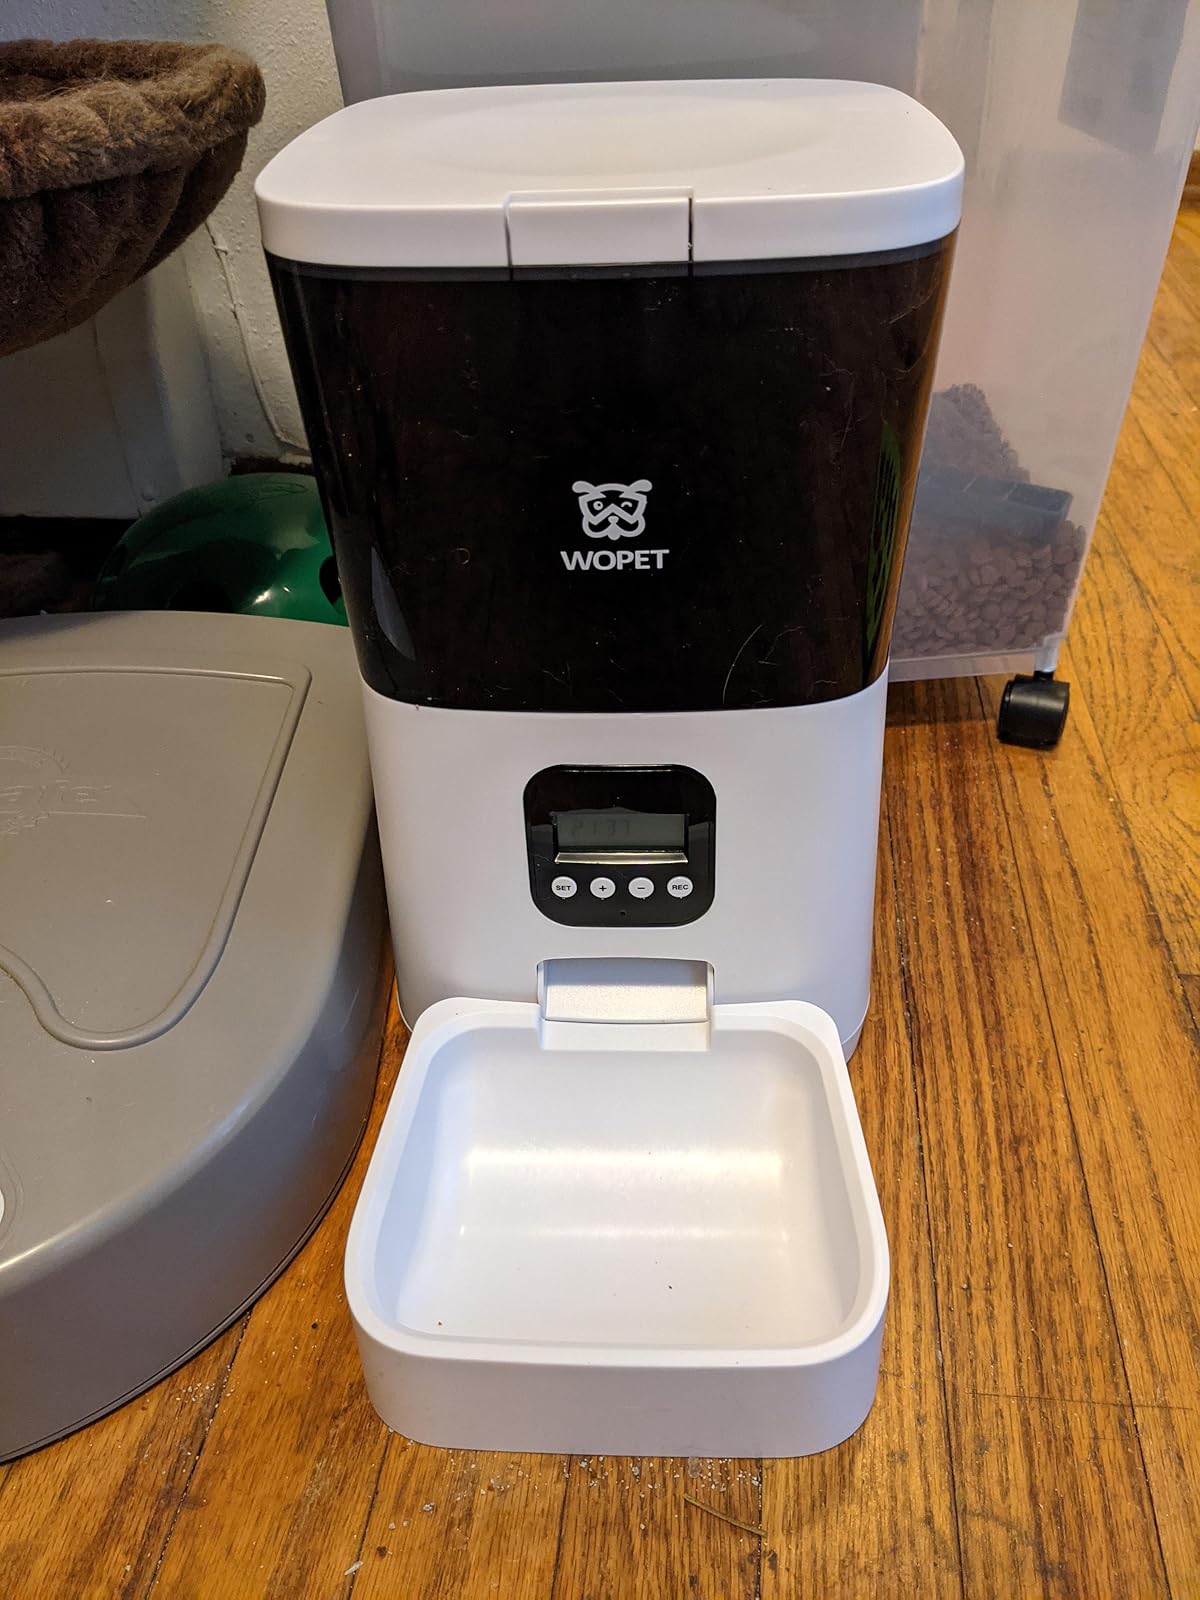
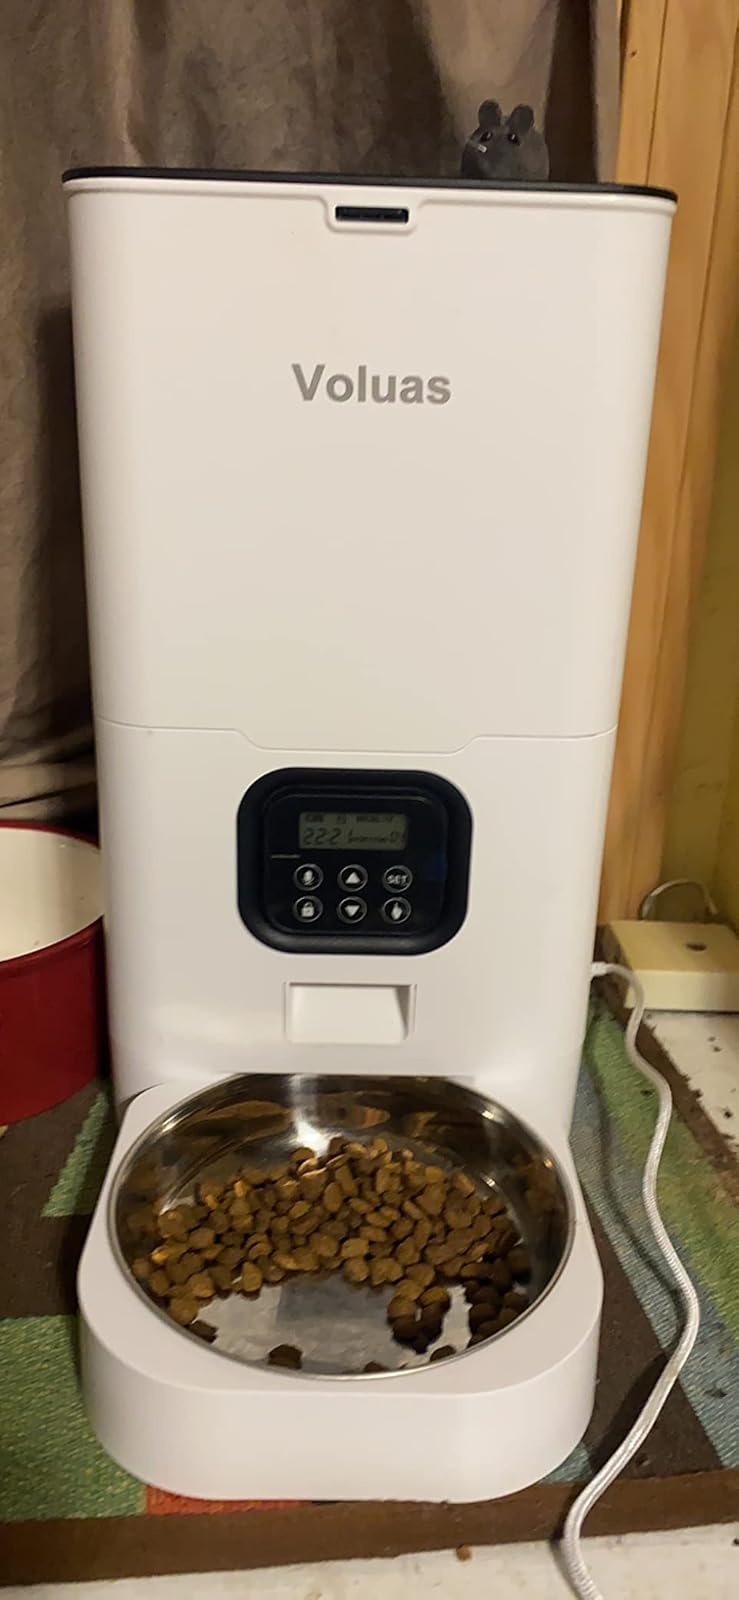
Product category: items_feeder
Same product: no